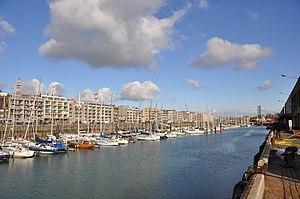
Zeebrugge (Belgique): port de plaisance (ancien port de pêche)